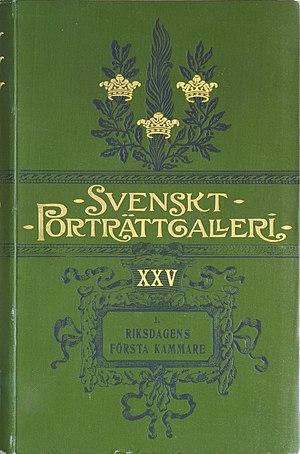
Svenskt porträttgalleri est une encyclopédie biographique suédoise publiée de 1895 à 1913 et éditée par Hasse W. Tullberg.